Jim Hendricks

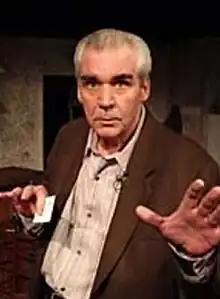

Jim Hendricks was an American actor and former disc jockey best known for his role as movie host Commander USA on USA Network's "Commander USA's Groovie Movies" that ran from 1985 to 1989.